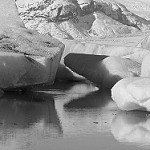
Label: B & W